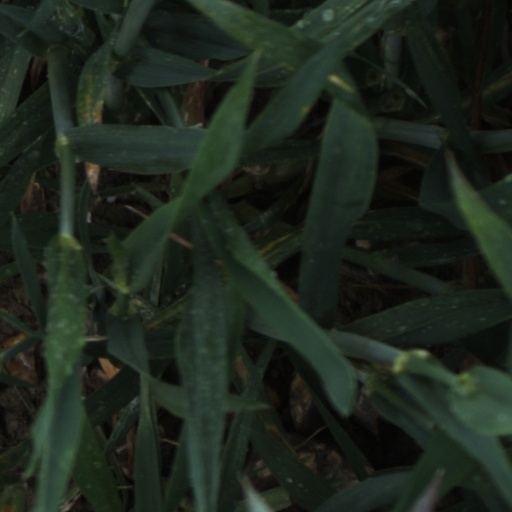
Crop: wheat